Leonard Waterman

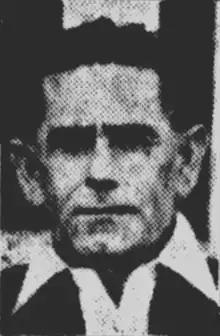
Waterman (1932)

Leonard Waterman (18 February 1892 – 1 January 1952) was an Australian cricketer. He played in five first-class matches for Queensland between 1931 and 1933.